Labidura riparia

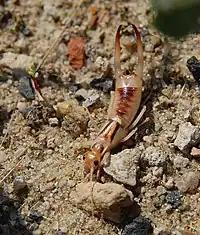
A male "Labidura riparia" specimen in Köpenick, Berlin

Nests are essential for protection from the environment, and predators, and needed for the success of their offspring's survival. Special nests are dug for molting, feeding, and egg laying. A suitable nest is chosen and dug out by the female under a rock or tree bark. Female earwigs are the primary caregivers as they become hostile to males while in their brooding chambers. While the female is laying her eggs she grabs them and cleans them of any fungi or dirt one by one as they are laid. They do this to 60-100 eggs, and once finished they lay over top of the eggs much like a hen. The female continues to groom the eggs and stay guarding them for 10 days until they begin to hatch. At this time the mother goes in search of food for her young, and continues feeding and grooming them until they leave the nest themselves 2–5 days later. Each female will do this up to three times in her life, sometimes more than one at a time. Some females get lost returning to their brood and start caring for another individual clutch as they are not able to distinguish between their own young and another's. The young will go on to dig their own nest for molting taking anywhere from 4 to 50 days to reach the next instar, repeating to a total of 6 instars before adulthood. Once adults, the individuals will live for only 2–3 months, and begin courting immediately. This is done by a feeling of antennae, and mutual grabbing of each other's abdomens with their forceps until copulation occurs. 2-3 generations will occur in a year, with the last generation hibernating underground through winter.